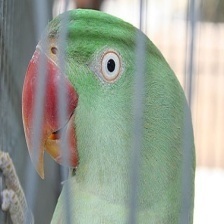
Species: ALEXANDRINE PARAKEET
Scientific name: PSITTACULA EUPATRIA